LNWR 4ft Shunter

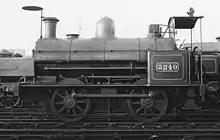
No. 3240, 1201 Class

Unusually they were fitted with launch-type boilers. These have a cylindrical furnace, rather than a conventional locomotive firebox. This limits the grate area and ashpan size, although this is not a limitation for short-ranged shunters. One advantage is that the ashpan does not project downwards, making it possible to place the rear axle further back. For a dock shunter operating on tight radius curves this is useful, as it reduces the rear overhang and so the amount by which the coupling and buffers swing sideways on curves.